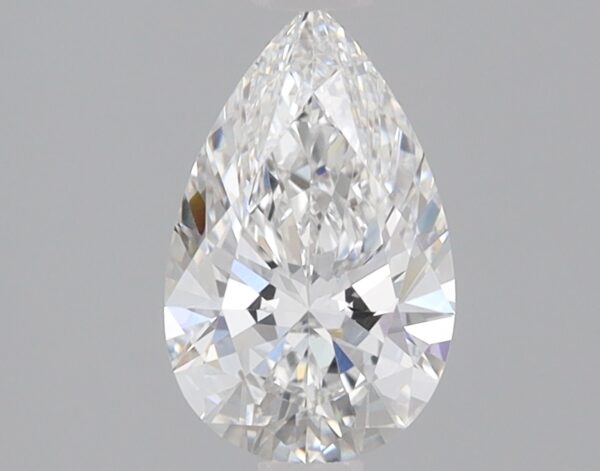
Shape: pear
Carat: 0.83
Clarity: VVS2
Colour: E
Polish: EX
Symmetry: EX
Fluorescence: NONE
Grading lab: IGI
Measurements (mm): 8.52 x 5.32 x 3.24